Wisconsin Evangelical Lutheran Synod

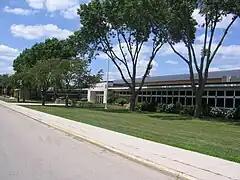
Winnebago Lutheran Academy, a WELS high school in Fond du Lac, Wisconsin, was founded in 1926.

Following the 1868 convention, representatives of the Wisconsin and Missouri Synods held a meeting in Milwaukee during October 21–22, 1868. They discussed various points of doctrine, writing an agreement recognizing the Missouri and Wisconsin synods as orthodox Lutheran church bodies and that they have fellowship. The agreement noted that in the event a doctrinal error arose in one of the two synods, they would not question each other's orthodoxy as long as they both used all Christian means at their disposal to resolve the problem. This agreement was later adopted by each of the synods in convention.